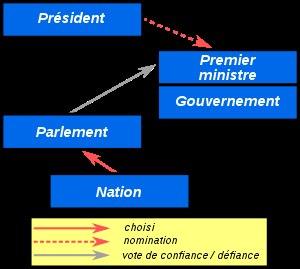
La politique en Israël s'exerce dans le cadre d'une démocratie parlementaire sans constitution mais dont les règles sont formalisées par des lois fondamentales. La vie politique a été marquée par les conflits avec les pays arabes puis depuis la première Intifada avec les Palestiniens.